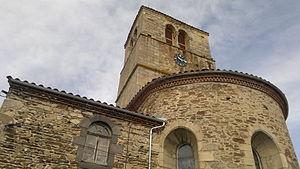
L'église paroissiale Saint-Pierre à Champagnac-le-Vieux. Commune française, située dans le département de la Haute-Loire et la région Auvergne. Occitan
Champagnac-le-Vieux est une commune française située dans le département de la Haute-Loire, en région Auvergne-Rhône-Alpes.